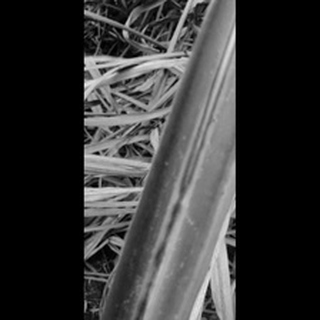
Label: sugarcane_red_rot